Rinka Watanabe

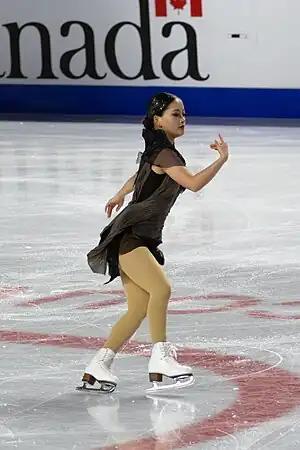
Watanabe during her free skate at 2023 Skate Canada International

Watanabe began the season by making her Challenger series debut at the 2022 CS Lombardia Trophy, where she unexpectedly won the gold over reigning World and Japanese champion Kaori Sakamoto. She also cleared the 200-point threshold for the first time internationally.